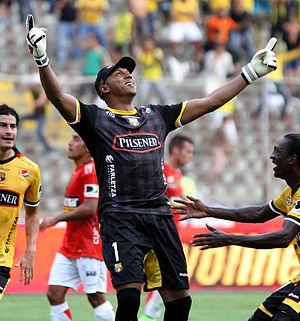
Máximo Banguera, né le 16 décembre 1985 à Guayaquil, est un footballeur équatorien. Il évolue au poste de gardien de but avec le Barcelona SC, en première division équatorienne.